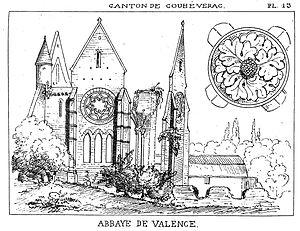
Dessin Abbaye de Valence. 86700 Couhé. Ruines de l'abbatiale au XIXeme siècle
Cet article liste les abbayes cisterciennes actives ou ayant existé sur le territoire français actuel. Ces abbayes ont appartenu, à différentes époques, à des ordres ou des congrégations ou des groupements dits « cisterciens ».
L’abbaye de Valence est une ancienne abbaye cistercienne située sur la commune de Couhé dans le département de la Vienne, région Nouvelle-Aquitaine.
Cet article recense une partie des monuments historiques de la Vienne, en France.